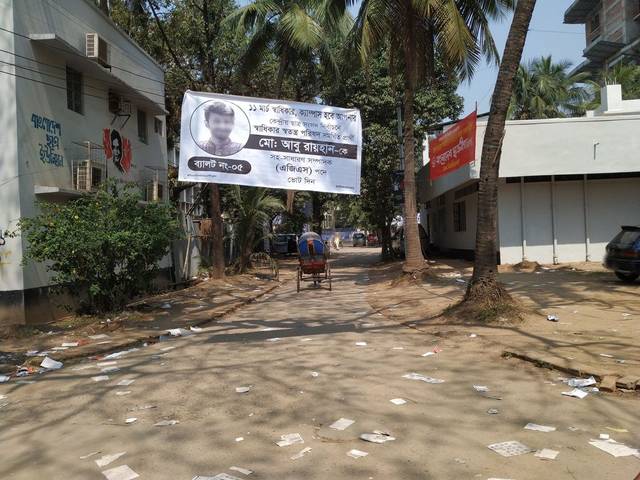
Region: Bangladesh
Coordinates: 23.734, 90.393